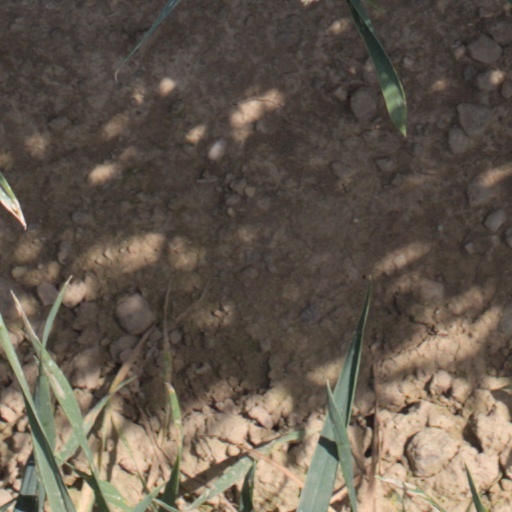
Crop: wheat